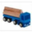
Label: truck